Toki Pona

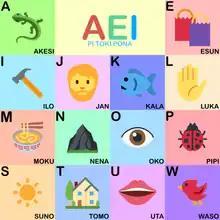
Latin alphabet chart for Toki Pona

Fourteen letters of the Latin alphabet—"a", "e", "i", "j", "k", "l", "m", "n", "o", "p", "s", "t", "u", "w"—are used to write the language. They have the same values as in the International Phonetic Alphabet: "j" sounds like English "y" (as in many Germanic and Slavic languages) and the vowels are like those of Spanish, Modern Greek, or Modern Hebrew. Capital initials are used to mark proper names, while common words are always written with lowercase letters, even when they start a sentence.